Augustinerkloster Zürich

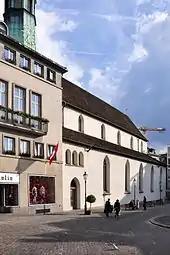
The northerly portal of the Augustiner church building at the Münzplatz square

Situated on today's "Münzplatz" that is named after the later mint, the street Augustinergasse is named after the abbey. The area of the convent was west of the "St. Peterhofstatt" square towards the then Fröschengraben moat. The Augustinerkirche Zürich, like the street with the same name, is named after the former Augustinian monastery, meaning the church of the Augustinian order. In the high European Middle Ages, the abbey was part of the fortifications of Zürich, situated on the lower slope of the Lindenhof hill, at the location of the so-called small "Kecinstürlin" gate at the southern Fröschengraben moat, the "Augustinertor" gate. The inner moat was enforced by the 16th-century "Schanzengraben".